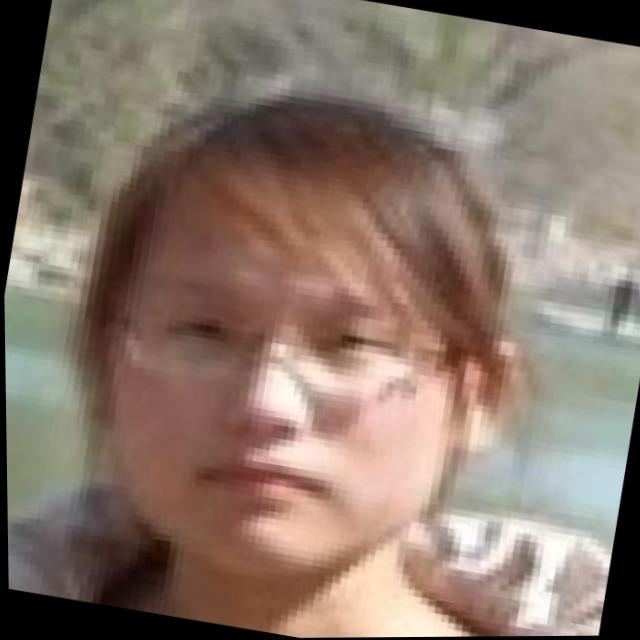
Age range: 21-44